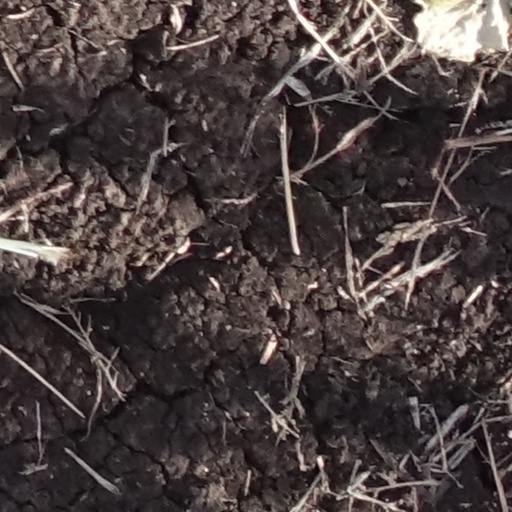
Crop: sorghum